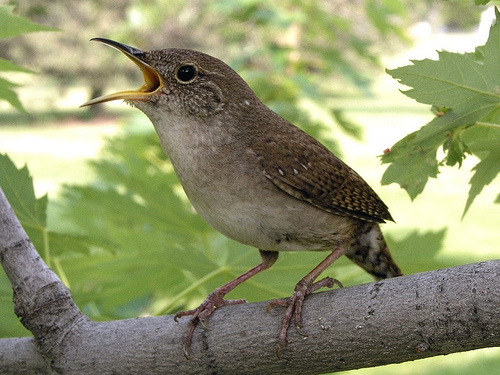
this bird with a long open beak has a black eyering and spotted rectrices.
this bird is brown with white on its belly and chest and has a long, pointy beak.
a small brown bird with a lighter brown underside and a long bill edged in yellow.
a small bird with a light white colored belly, and a light brown colored back.
this brownish bird has a thin, long, decurved bill, faint black wingbars, a dark eye, and no distinct facial markings.
the bird has a yellow bill, brown back, and light brown breast
this particular bird has a belly that is gray and brown
this bird has a long beak and long legs and is brown.
this bird has a white eyering and a long curved beak.
this small brown and white bird has a pointed yellow beak.
Species: House Wren